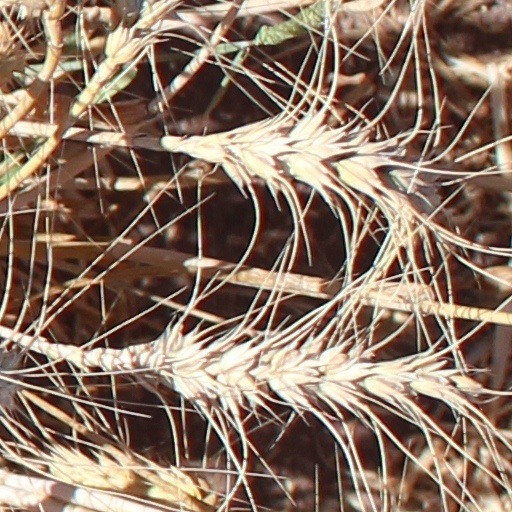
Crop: wheat